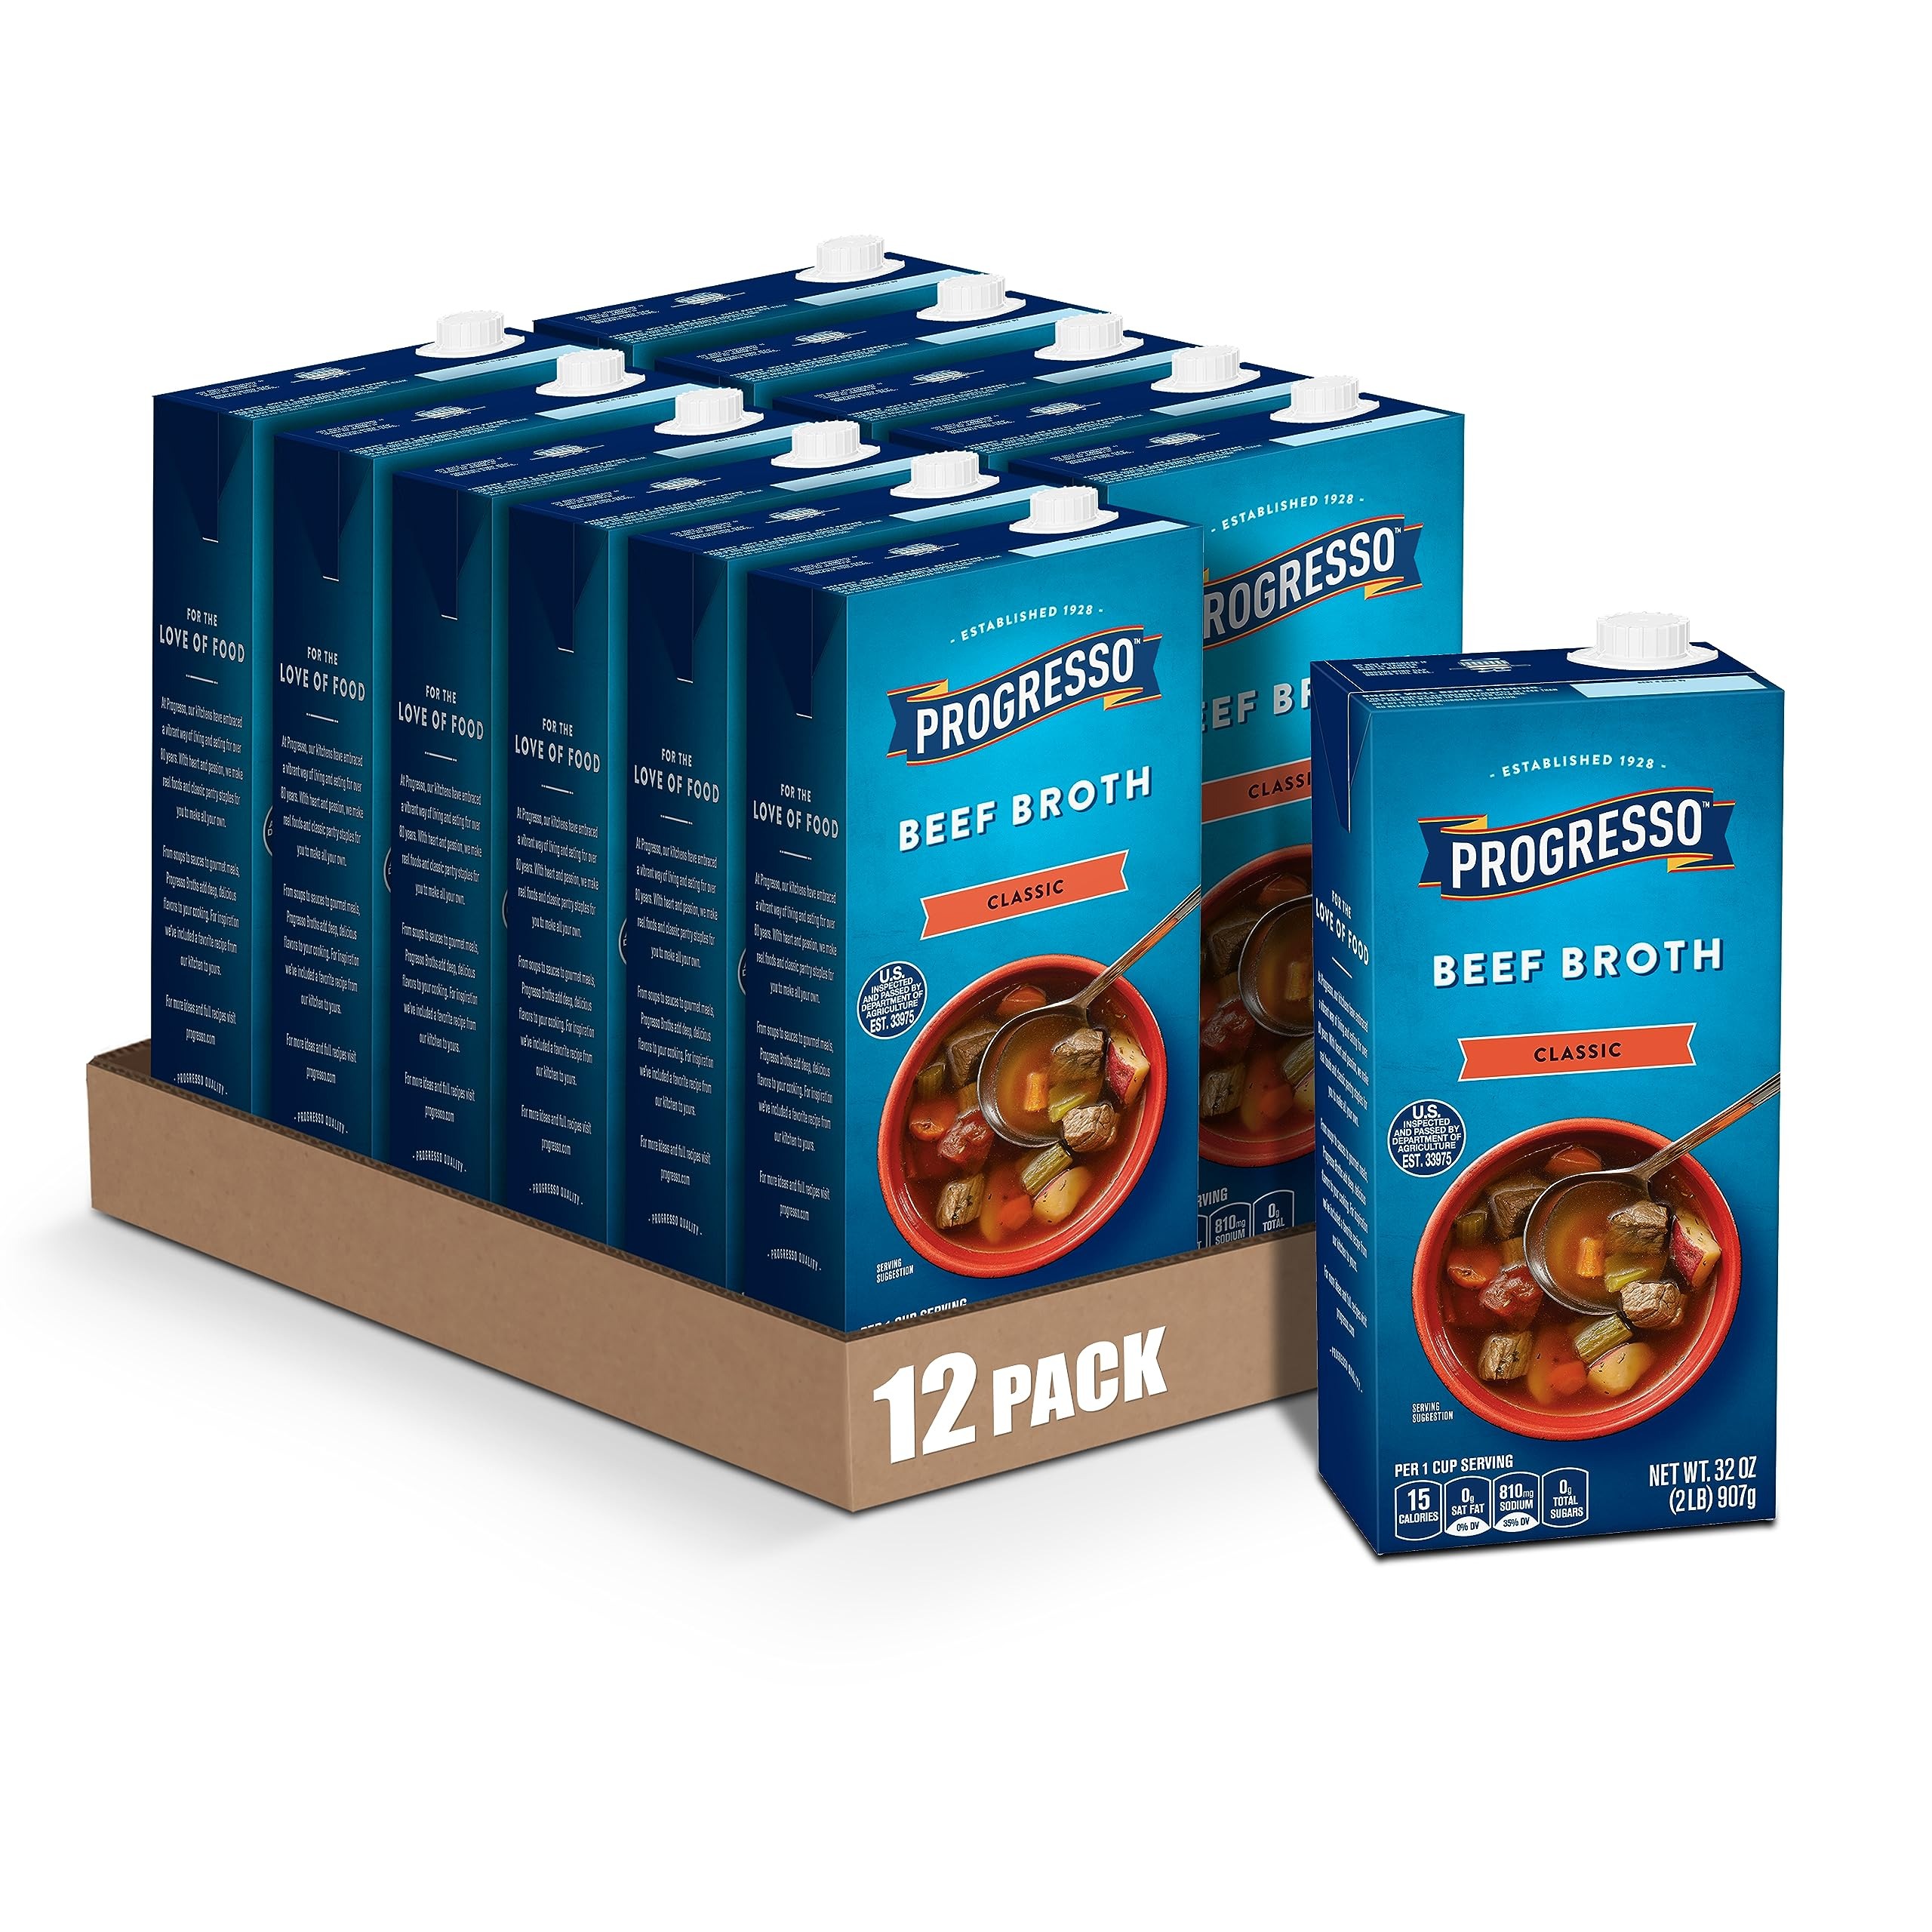
Item Name: Progresso Classic Beef Broth, Gluten Free, 32 ounces (Pack of 12)
Bullet Point 1: CLASSIC BEEF BROTH: Stock your pantry with the familiar taste of Progresso Classic Beef Broth
Bullet Point 2: DELECTABLE TASTE: Savor the warm flavors of beef broth made with no preservatives
Bullet Point 3: QUALITY INGREDIENTS: Progresso broth contains no artificial flavors and no added MSG
Bullet Point 4: GLUTEN FREE & FAT FREE: Our beef broth is made with gluten-free, fat-free ingredients
Bullet Point 5: CONTAINS: 32 oz (Pack of 12)
Value: 384.0
Unit: Ounce

Price: 4.93